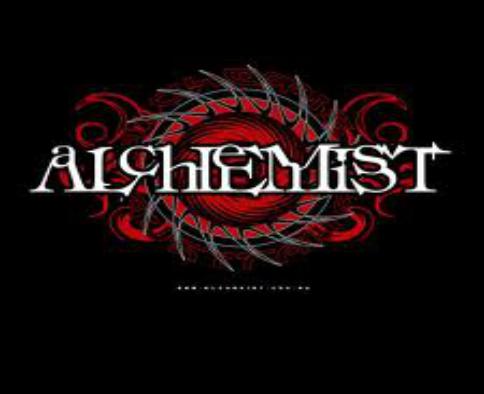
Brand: Alchemist
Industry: Clothes